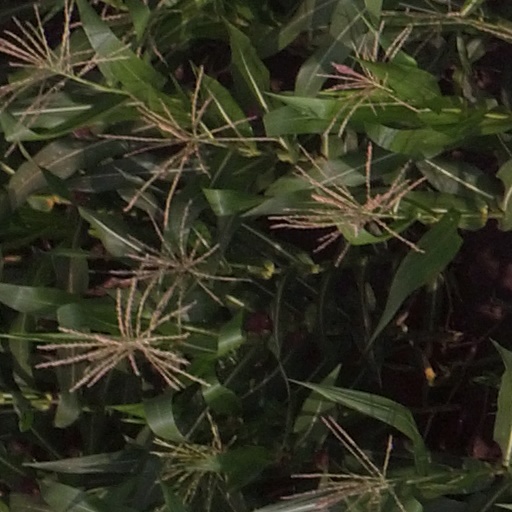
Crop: maize; corn